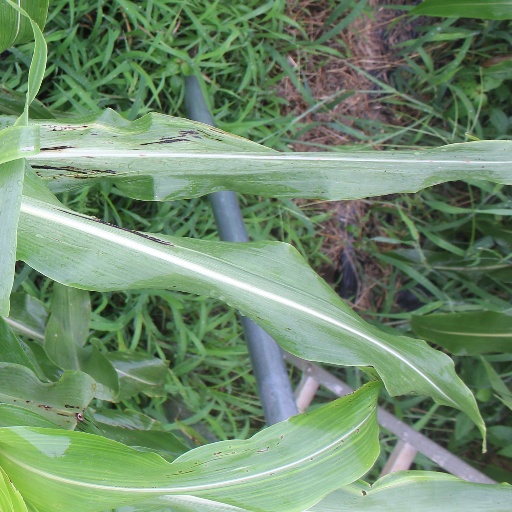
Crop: sorghum